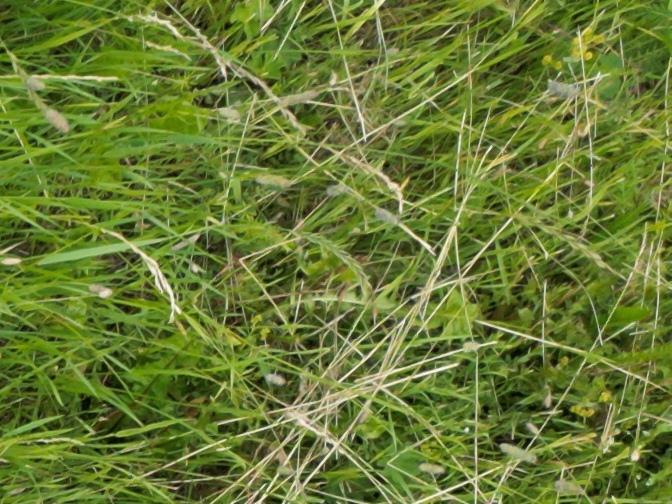
Flowers visible: yarrow flowers, yarrow flowers, yarrow flowers